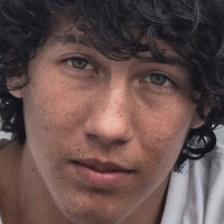
Label: faces